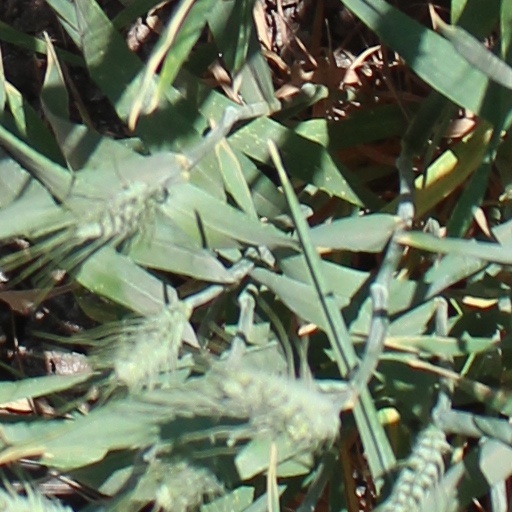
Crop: wheat